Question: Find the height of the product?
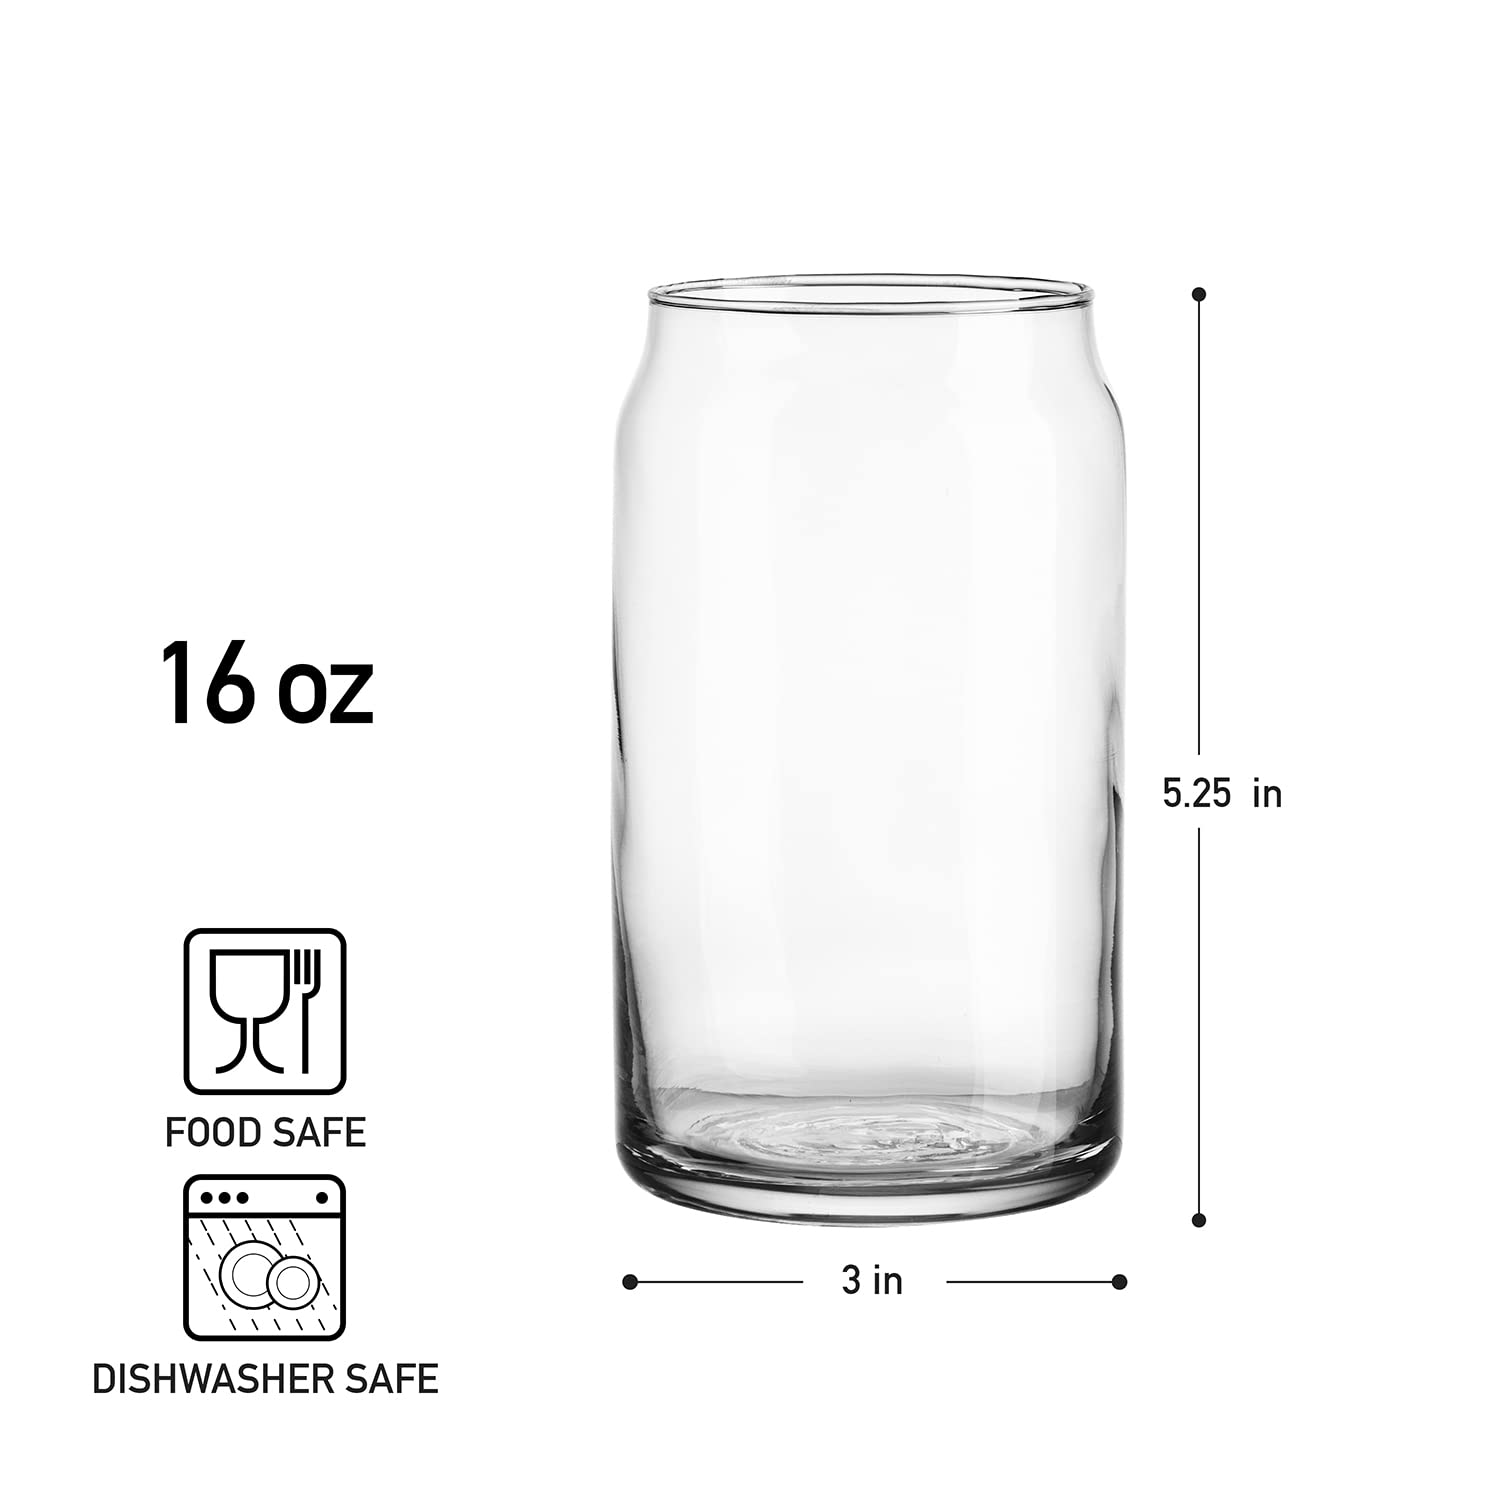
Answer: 5.25 inch